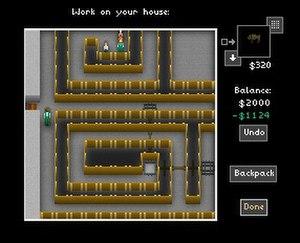
The Castle Doctrine est un jeu vidéo mêlant infiltration, puzzle, rogue-like et stratégie au tour par tour développé et édité par Jason Rohrer, sorti en 2014 sur Windows, Mac et Linux.